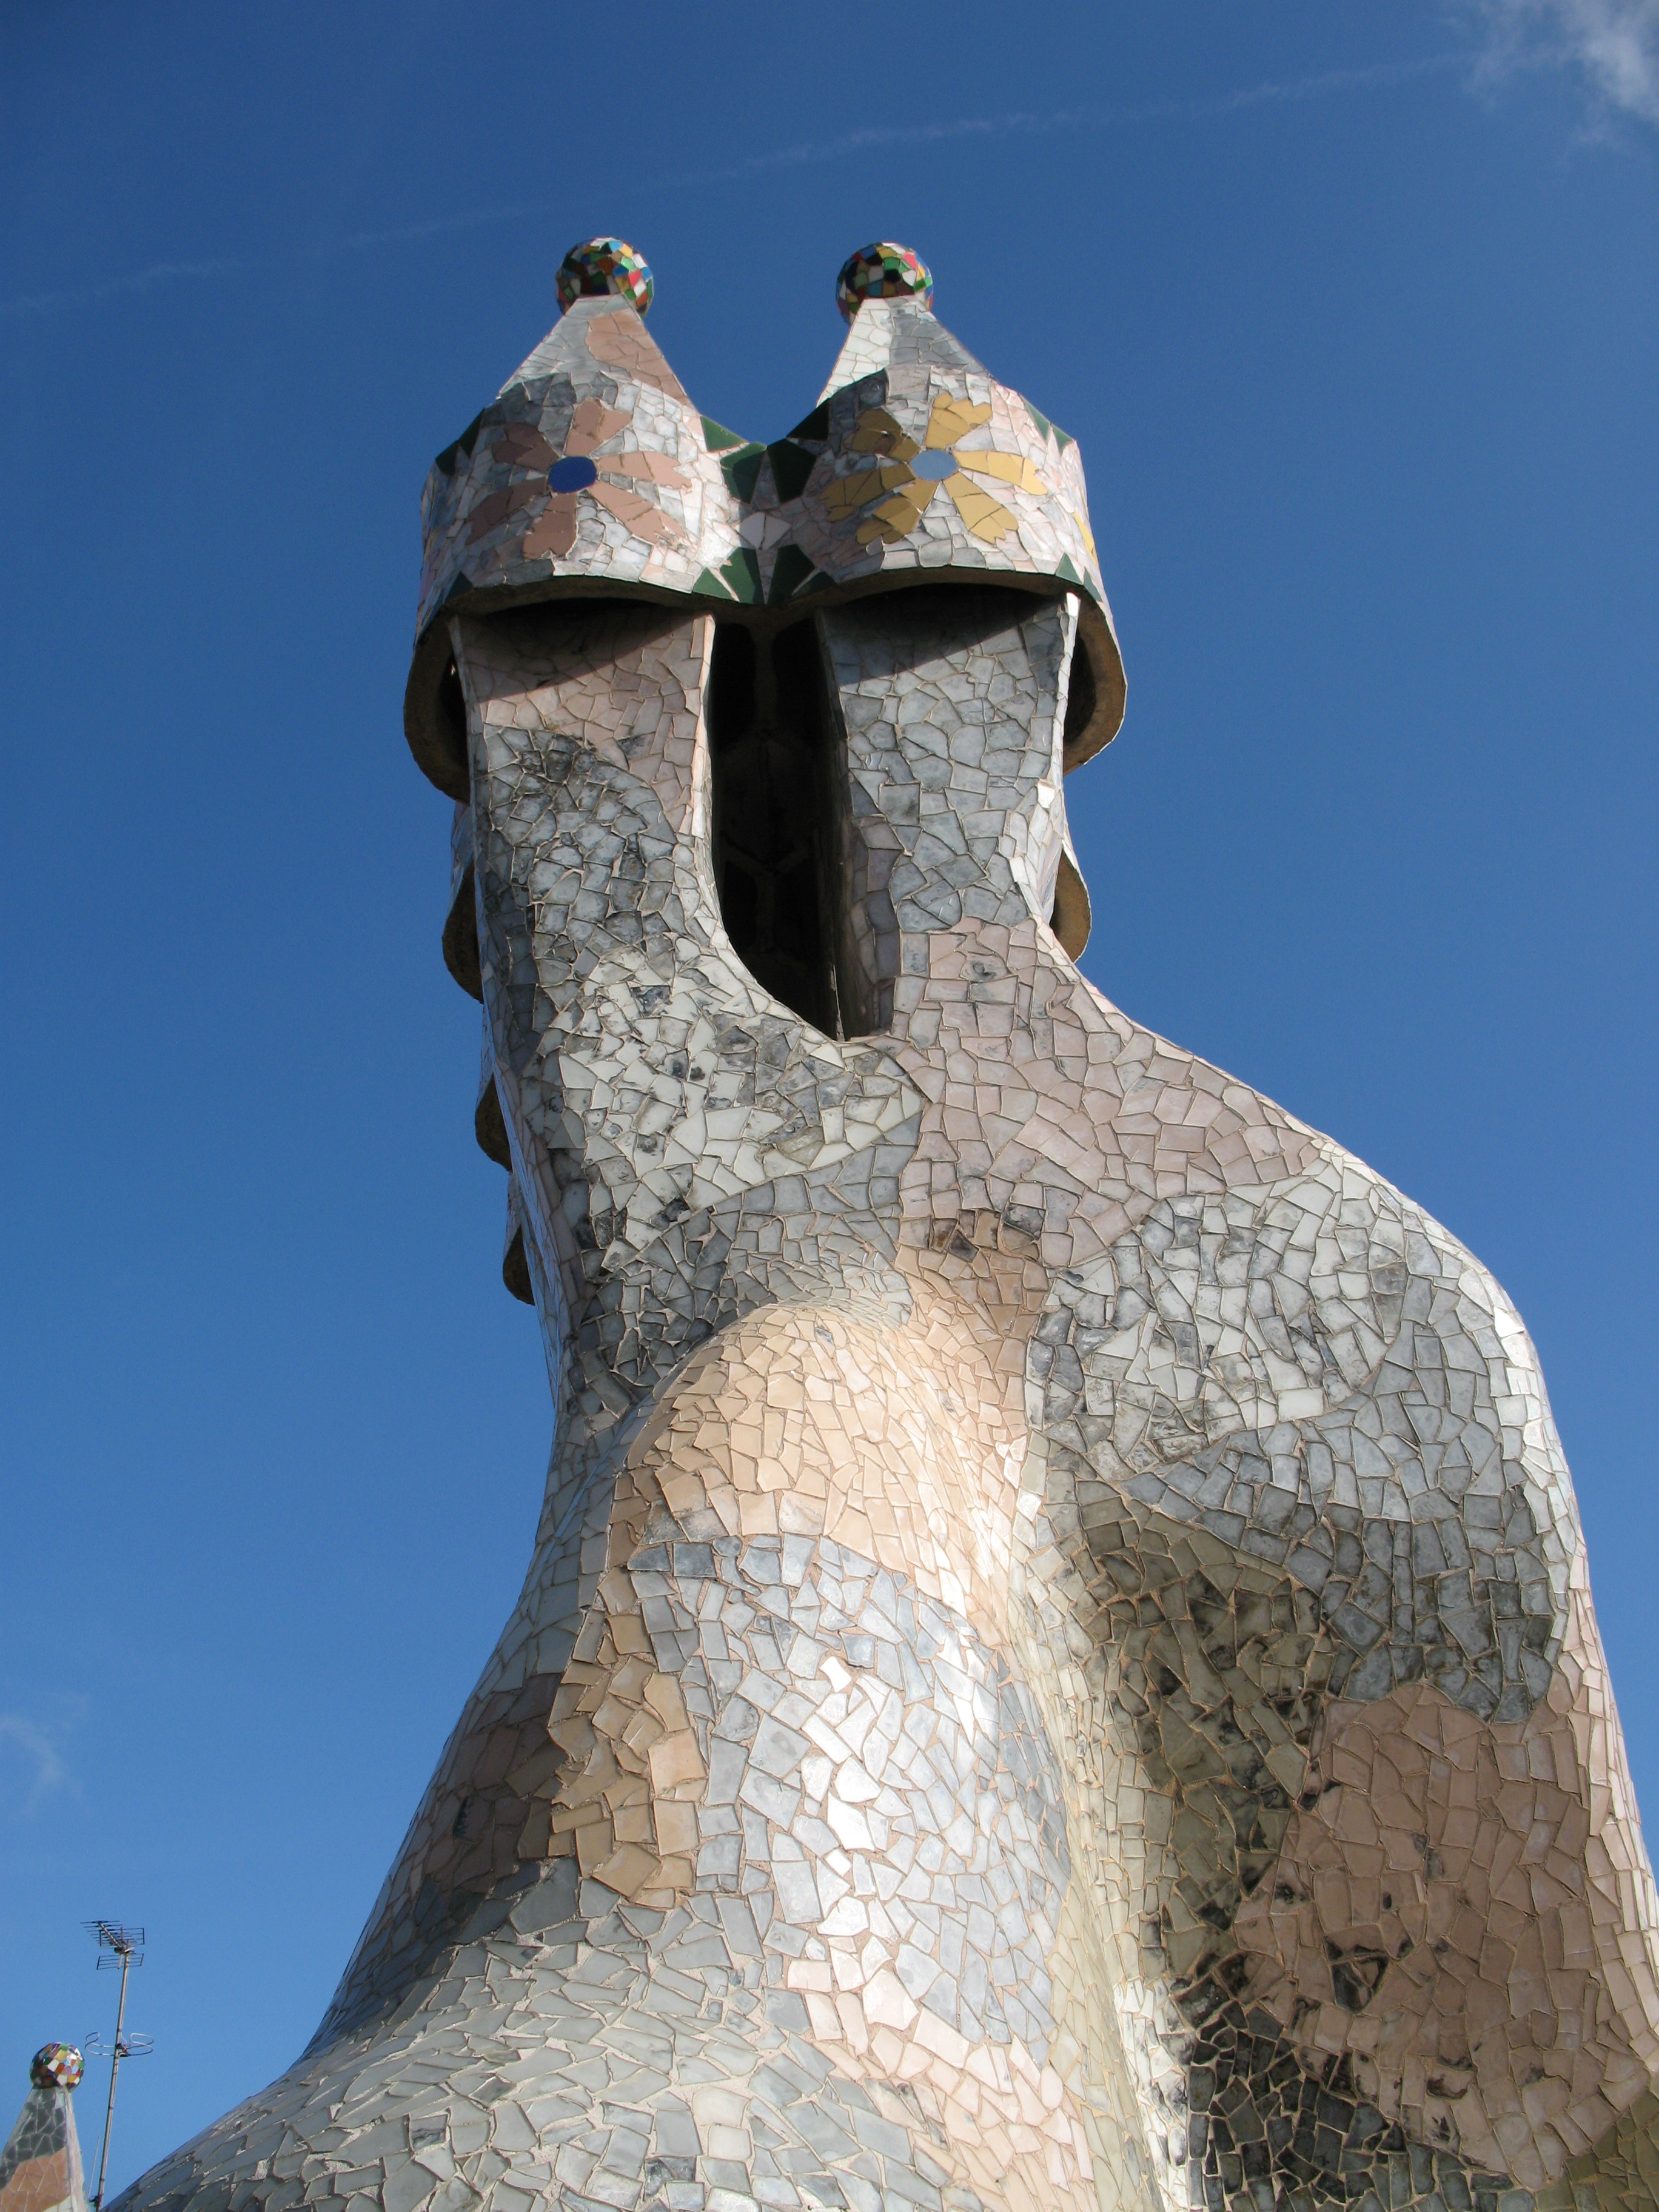
rock, building, monument, statue, architect, barcelona, sculpture, art, temple, catalonia, fantasy, carving, ancient history